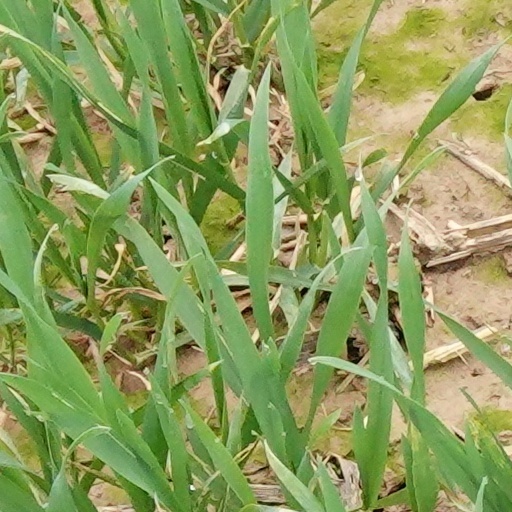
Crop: wheat